List of awards and nominations received by Ennio Morricone

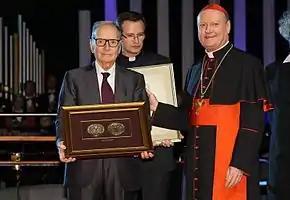
Ennio Morricone receives the Per Artem ad Deum Medal (English: "Through Arts to God") from archbishop Gianfranco Ravasi in 2012

Ennio Morricone, (10 November 1928 – 6 July 2020) was an Italian composer, orchestrator, conductor, and trumpet player who wrote music in a wide range of styles. He composed over 400 scores for cinema and television, as well as over 100 classical works. His best-known compositions include "The Ecstasy of Gold", "Se telefonando", "Man with a Harmonica", "Here's to You", the UK No. 2 single "Chi Mai", "Gabriel's Oboe" and "E Più Ti Penso". In 1971, he received a "Targa d'Oro" for worldwide sales of 22 million, and by 2016 Morricone had sold over 70 million records worldwide. In 2007, he received the Academy Honorary Award "for his magnificent and multifaceted contributions to the art of film music." He was nominated for a further six Oscars, and in 2016, received his only competitive Academy Award for his score to Quentin Tarantino's film "The Hateful Eight", at the time becoming the oldest person ever to win a competitive Oscar. His other achievements include three Grammy Awards, three Golden Globes, six BAFTAs, ten David di Donatello, eleven Nastro d'Argento, two European Film Awards, the Golden Lion Honorary Award and the Polar Music Prize in 2010. Morricone has influenced many artists from film scoring to other styles and genres, including Hans Zimmer, Danger Mouse, Dire Straits, Muse, Metallica, and Radiohead.